Richard Gergel

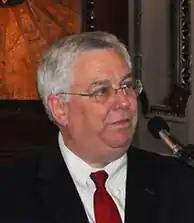

Richard Mark Gergel (born August 14, 1954) is an American lawyer who serves as a United States district judge of the United States District Court for the District of South Carolina.